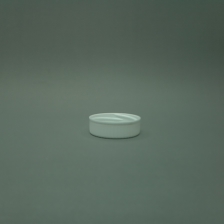
Color: white/transparent
Cap type: standard cap